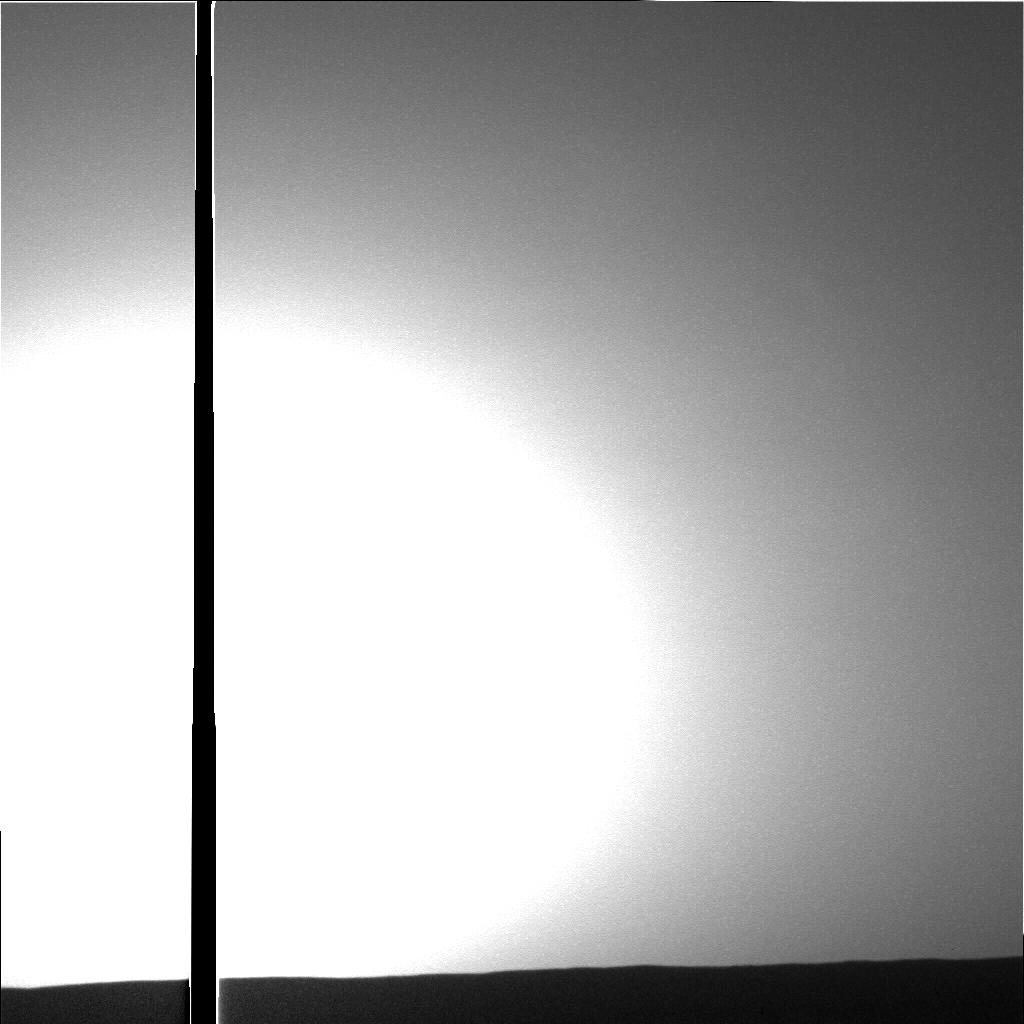
Surface features visible: Sky, Artifacts